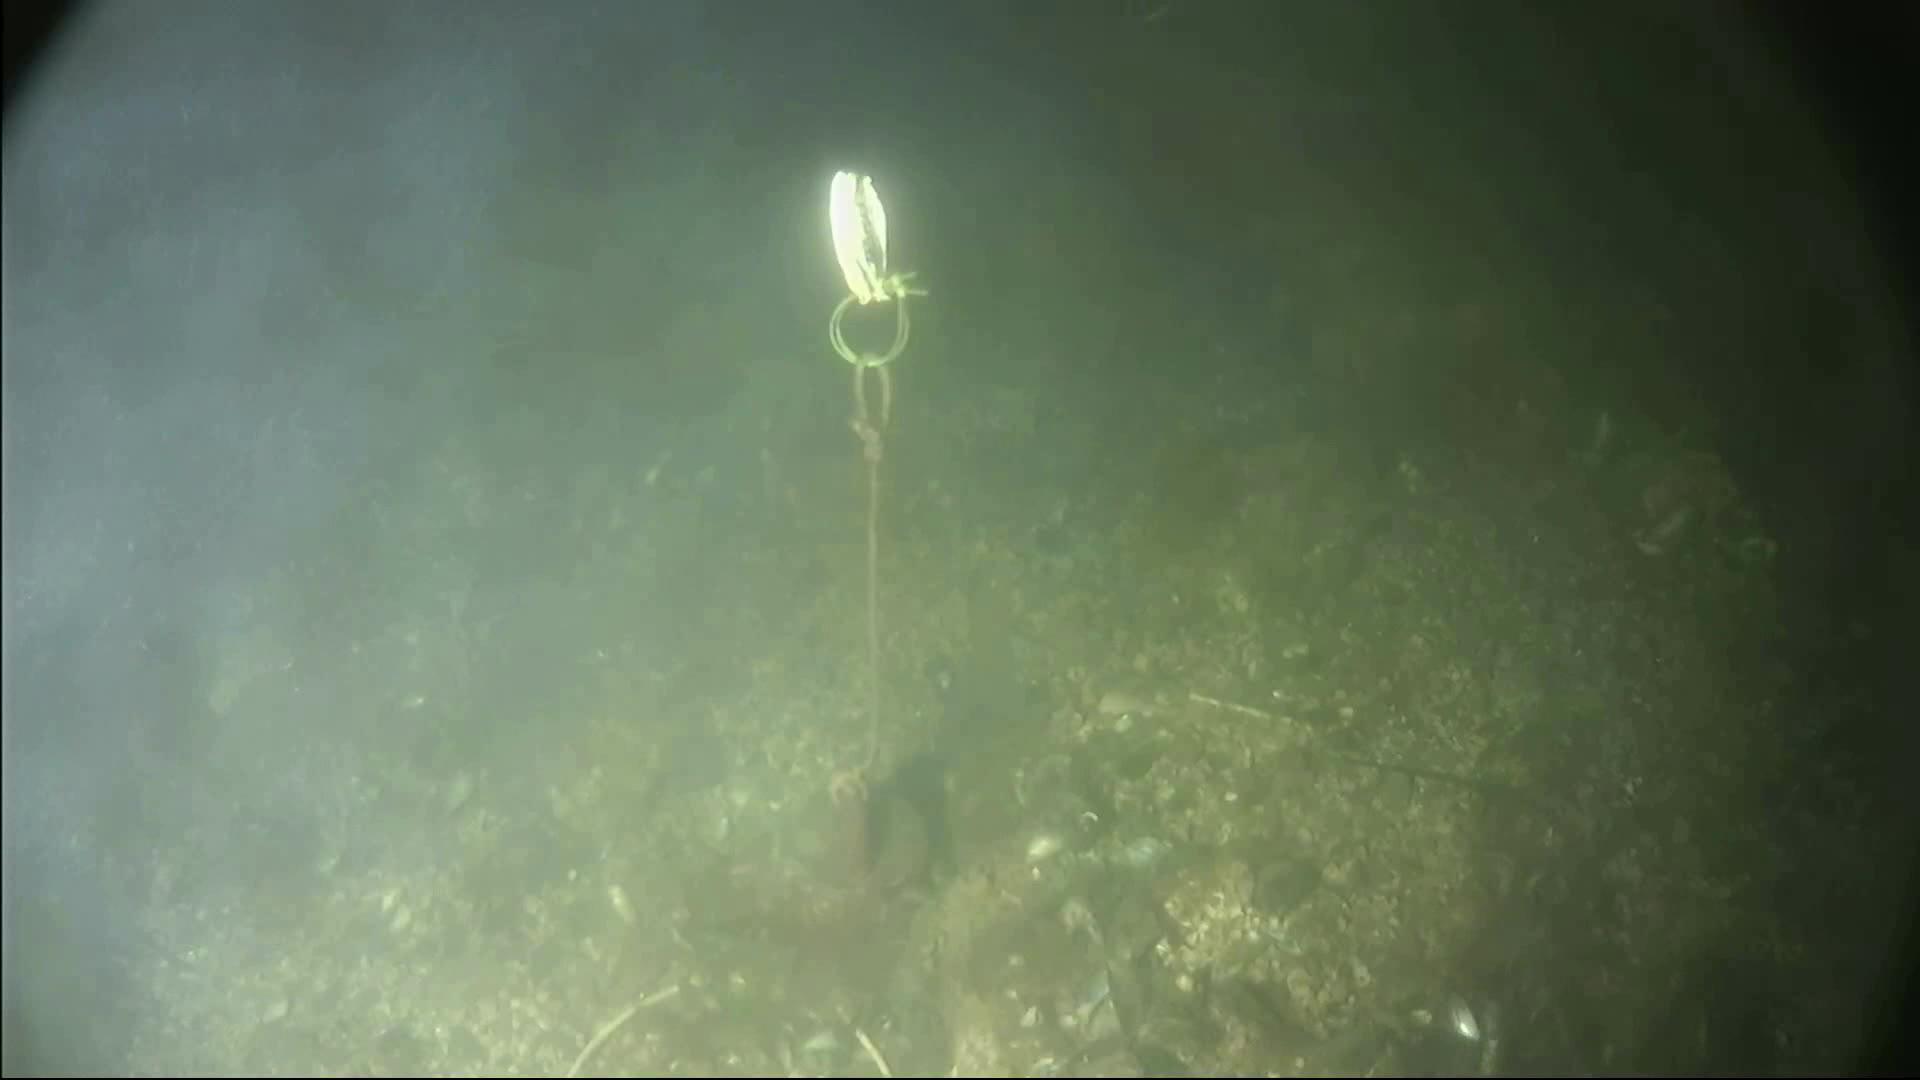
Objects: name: crab